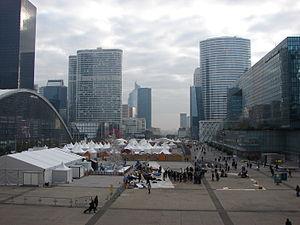
Mouvement des Indignés près du marché de Noël à La Défense
Le mouvement des Indignés ou Mouvement 15-M est un mouvement de manifestations, non violent né sur la Puerta del Sol, en Espagne, à Madrid le 15 mai 2011, rassemblant des centaines de milliers de manifestants dans une centaine de villes, se prolongeant par divers modes d’action. A suivi une série de manifestations pacifiques, rassemblant jusqu'à plusieurs dizaines de milliers de personnes, organisées sur les réseaux sociaux et des sites web dont ¡Democracia Real Ya!, auxquels se sont joints de 200 à 500 organismes soutenants, parmi lesquels les collectifs ATTAC, Anonymous, NoLesVotes et Juventud Sin Futuro.